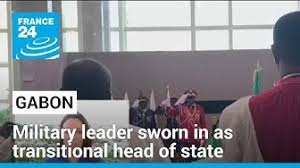
Label: Rs-24